Wamoon

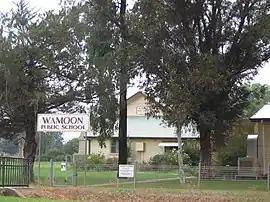
Wamoon Public School

Wamoon is a village in Leeton Shire in the Riverina region of New South Wales, Australia. Wamoon is located from Leeton along the Irrigation Way to the Leeton CBD and Henry Lawson Drive to the Leeton suburb of Wattle Hill. Wamoon provides a village of homes to the farmers of northern Leeton and there is a small primary school known as Wamoon Public School.